Jet pack

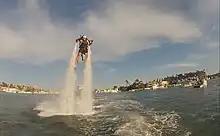
Jetlev water powered jet pack

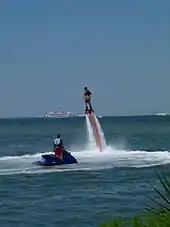
A Flyboard with its distinctive configuration of having the nozzles located below the pilot's feet

The 21st century has seen a new approach to jet packs where water is used as a high-density propulsion fluid. This requires a very large mass of fluid that makes a self-contained jet pack infeasible. Instead, this approach separates the engine, fuel and fluid supply from the pilot's flying apparatus, using a long flexible hose to feed the water to the jet nozzle pack attached to the pilot's body. These inventions are known as "hydro jet packs", and successful designs have used jetski technology as the powerplant operating in a body of water (an ocean, lake, or pool) to provide the needed propulsion. Several hydro jet pack approaches have been successfully tested and put into production. Flow rate can be controlled by a throttle operator on the jetski, or by the pilot using a remote actuator.